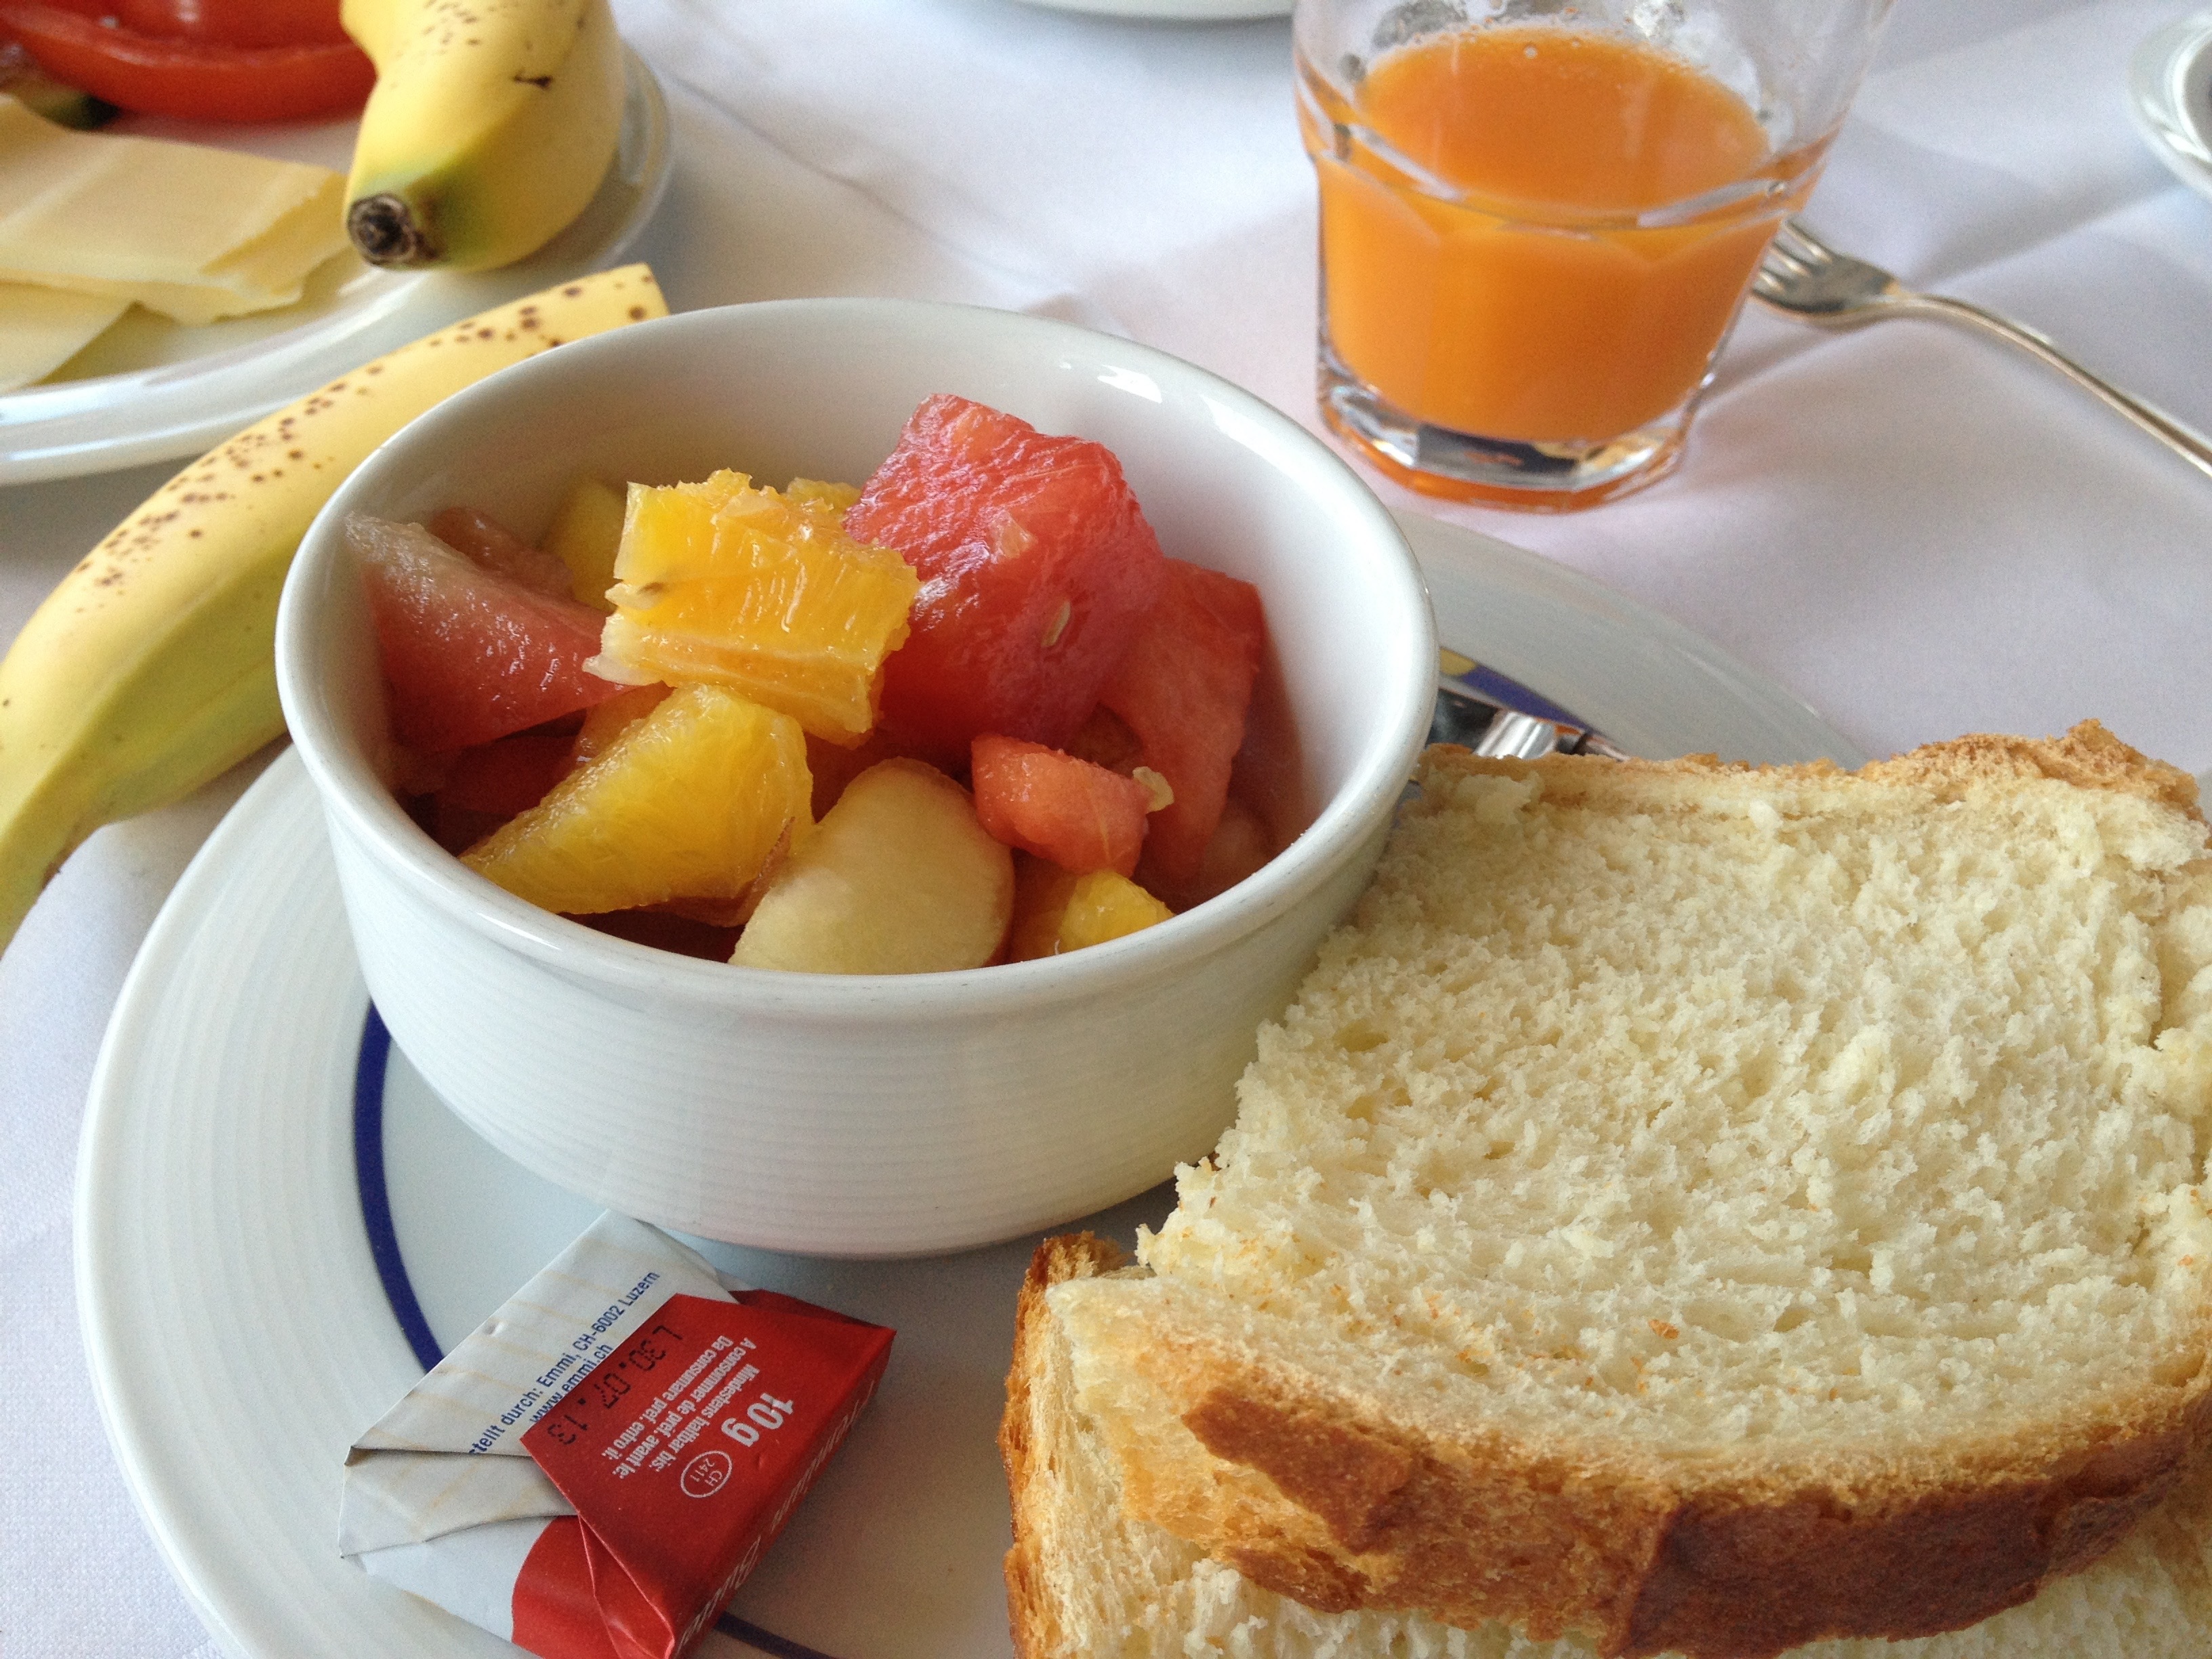
plant, fruit, morning, dish, meal, food, produce, breakfast, lunch, cuisine, bread, health, hood, flowering plant, wake up, land plant